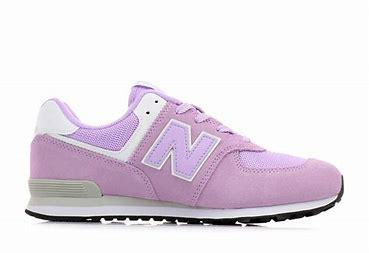
Brand: New
Model: Balance GC574